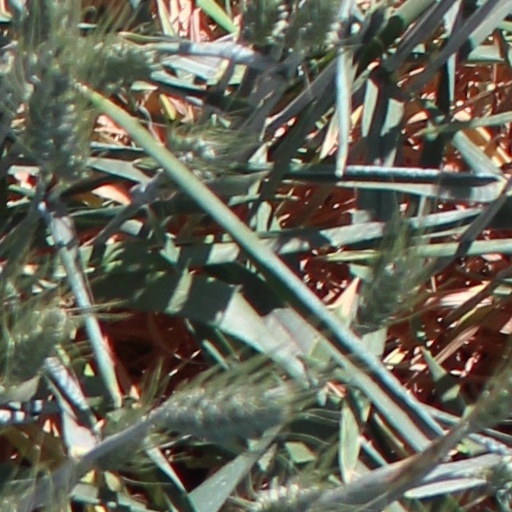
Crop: wheat